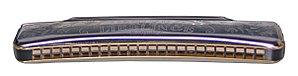
L’harmonica est un instrument de musique à vent, de la famille des bois, à anches libres, fonctionnant sur le même principe que l'accordéon : des anches métalliques de longueurs différentes, produisent les notes en vibrant au passage de l'air, aspiré ou soufflé cette fois par la bouche, cette conjonction étant peu fréquente pour un instrument à vent.